Question: What is the color of her top?
Tambaya: Menene launin rigar ta?
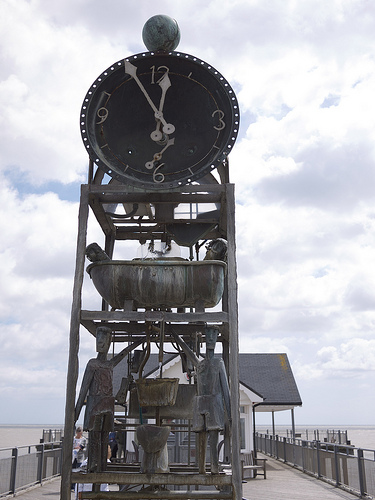
Answer: White.
Amsa: Fari.